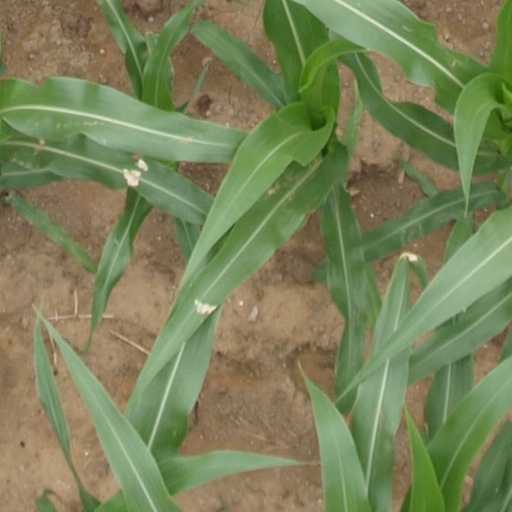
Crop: maize; corn